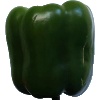
Label: Pepper Green 1